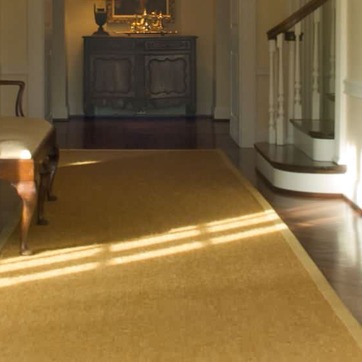
Material: carpet